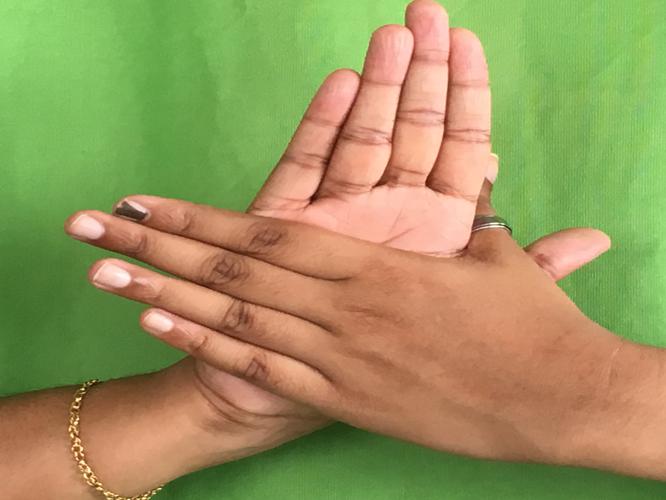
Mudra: Chakra
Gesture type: double_hand